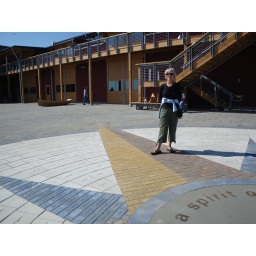
Marty standing next to our brick in the compass rose at the Northwest Maritime center, Port Townsend, WA